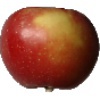
Label: Apple Braeburn 1